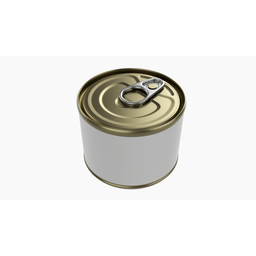
Label: metal